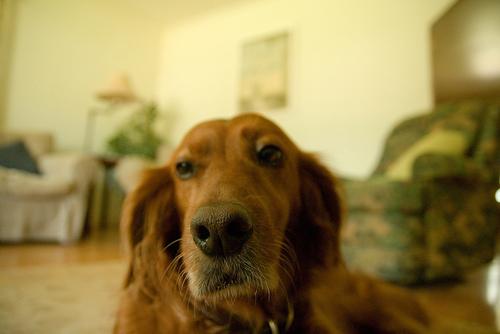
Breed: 207-n000011-Irish_setter